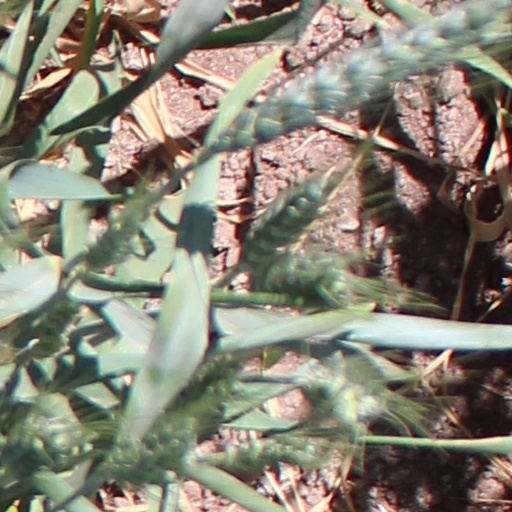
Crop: wheat